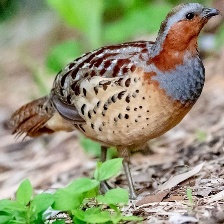
Species: CHINESE BAMBOO PARTRIDGE
Scientific name: BAMBUSICOLA THORACICUS
ImageNet parent category: partridge